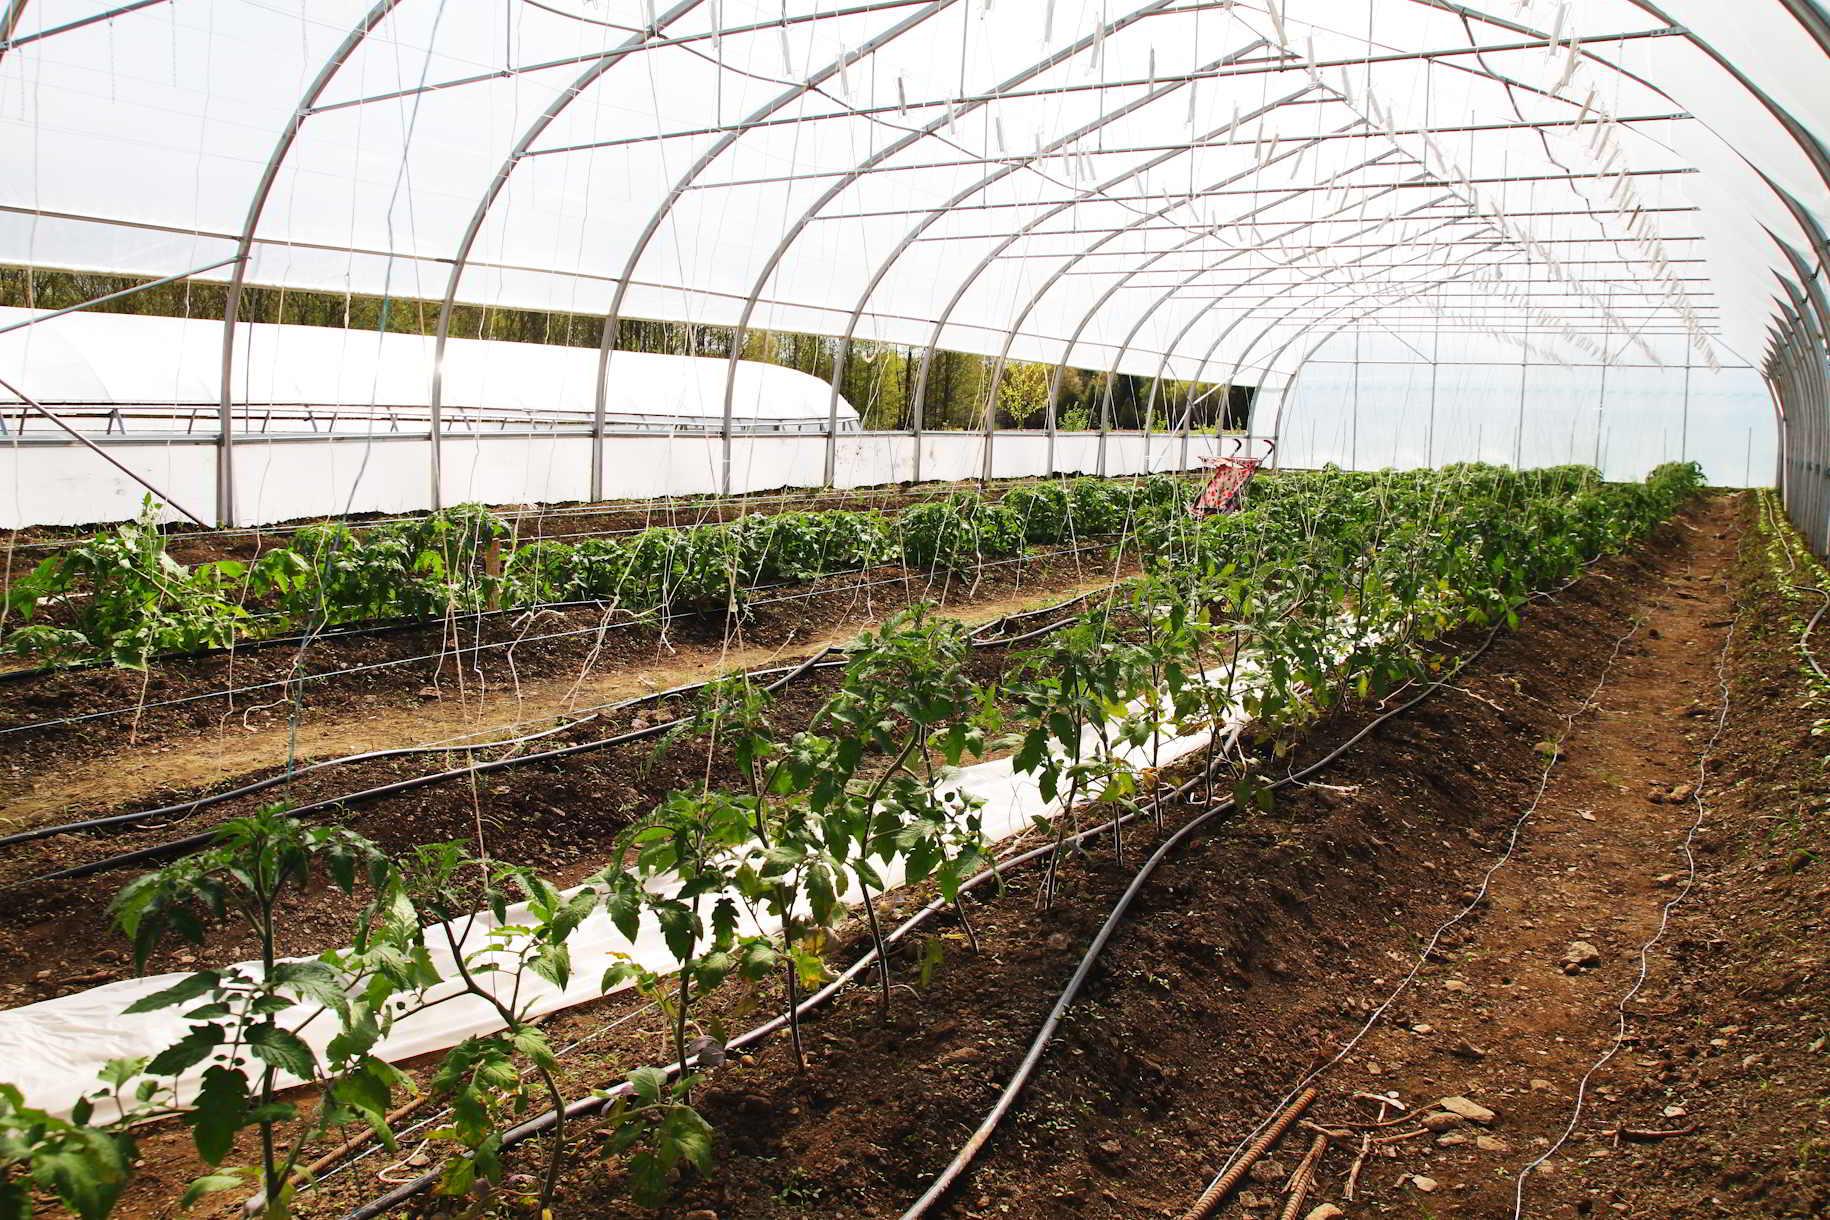
Hii ni chafu ya kisasa yenye mimea iliyopangwa kwa ustadi, ikiwa na afya njema na rangi ya kijani kibichi. Ishara ya ukuaji mzuri. Kuna mfumo wa umwagiliaji wa matone, unaosaidia kutoa maji moja kwa moja kwenye mizizi ya mimea bila kupoteza maji.